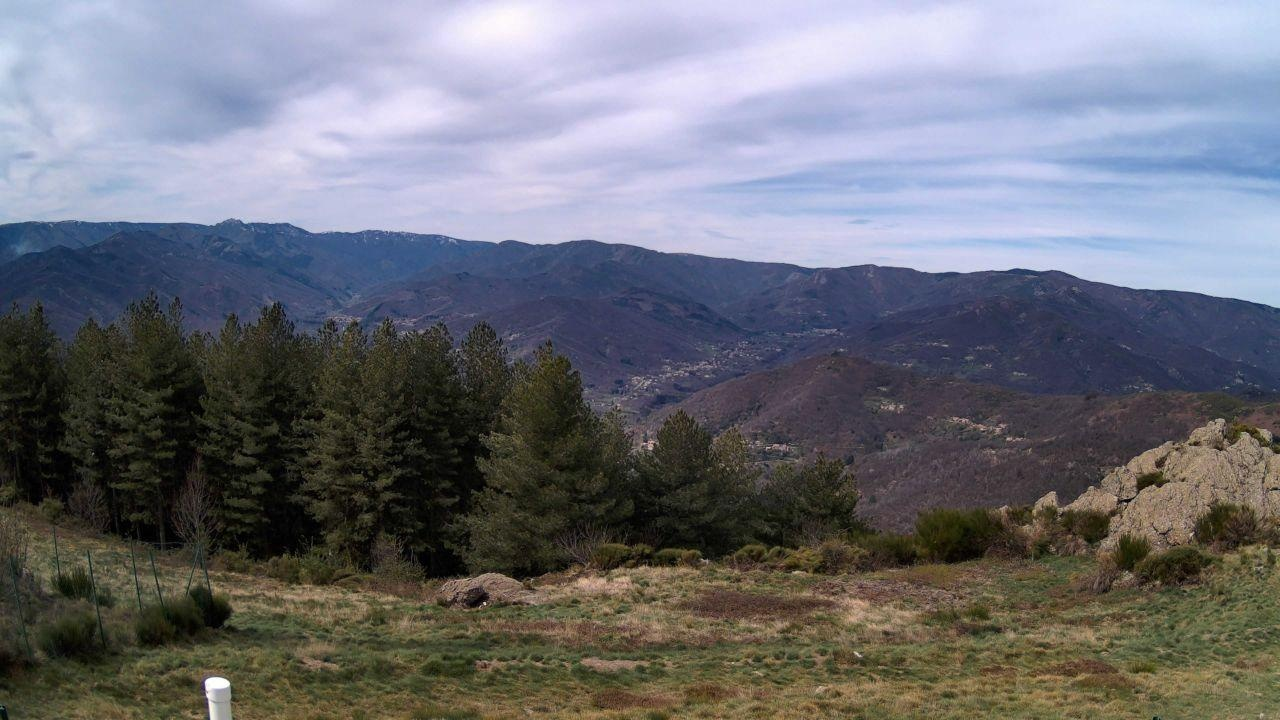
Fire: no
Smoke: yes